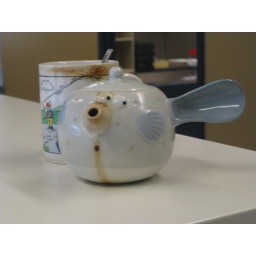
Teapot and dirty cup sitting around our office